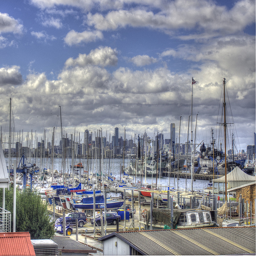
a drawing of boats on a boating  dock
A variety of boats sit at the dock.
Many boats are docked in a city harbor.
a number of small boats at a harbor
A scene of a crowded harbor against a backdrop of a city skyline.